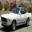
Label: automobile